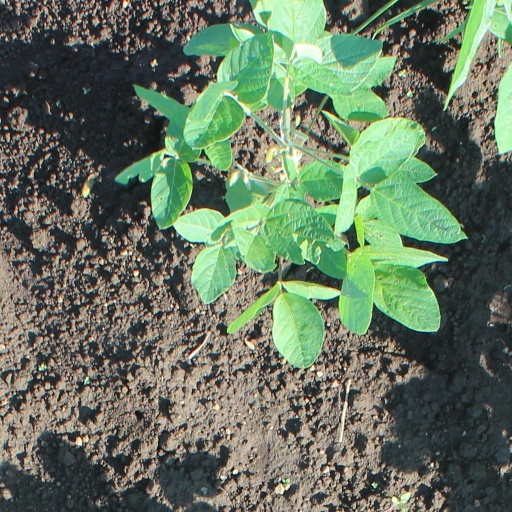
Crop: soybean